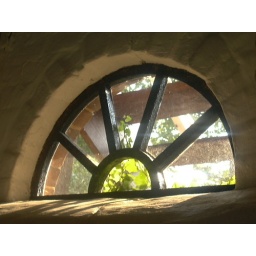
window in tunnel from main house